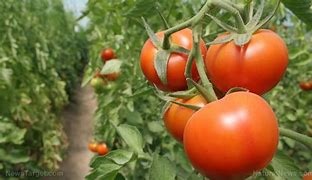
Label: tomato